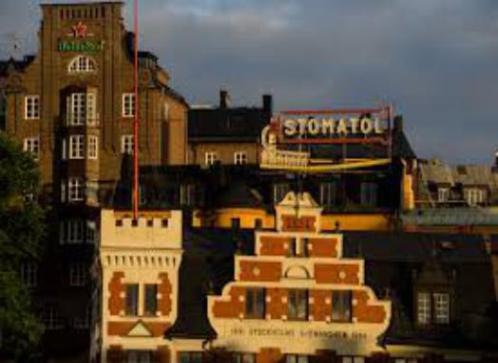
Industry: Necessities